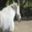
Label: horse